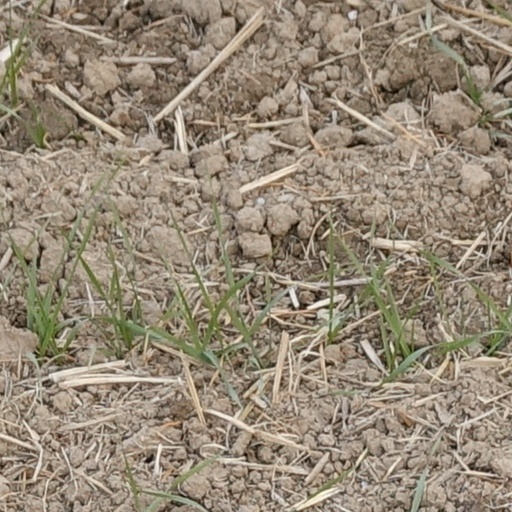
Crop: wheat